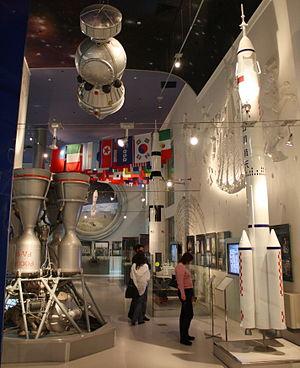
Le Musée de l'astronautique est un musée consacré à l'exploration spatiale et plus particulièrement au programme spatial soviétique et russe situé à Moscou en Russie. Le musée, qui a ouvert en 1981, est installé dans le socle du monument des Conquérants de l'Espace.